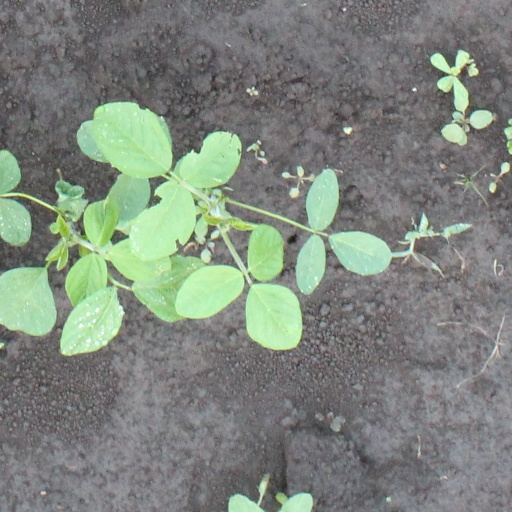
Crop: soybean